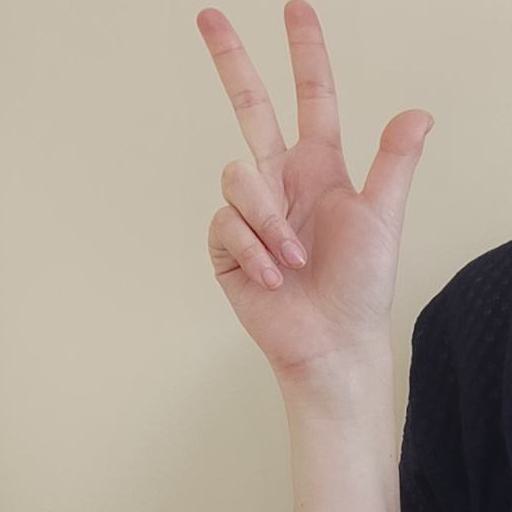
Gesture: three2